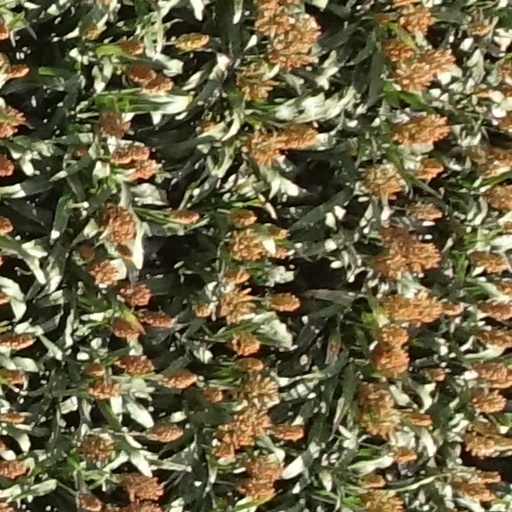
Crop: sorghum